Mir of Tidore

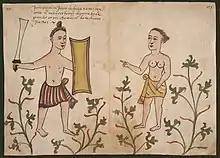
Inhabitants of Batochina (Halmahera), where Tidore strove to expand its power; image from Codice Casanatense (c. 1540).

The dwindling Spanish garrison finally left Tidore in 1534, and a new confrontation with Ternate soon followed. The deposed Sultan Dayal of Ternate fled to Mir who was his mother's brother. Mir refused to return him to the Portuguese; on the contrary an alliance began to form between Dayal and the other three Malukan rulers: Mir of Tidore, Alauddin of Bacan and Katarabumi of Jailolo. However, a new and energetic Portuguese captain in Ternate, António Galvão, led a small invasion force that attacked the superior forces of the four kings, which by this time had access to firearms and other European weaponry. Dayal was mortally wounded in the struggle and the other kings were forced to sue for peace. Kaicili Rade conducted the negotiations as his brother's representative. Galvão told him that he would prefer to depose the recalcitrant Mir and appoint Rade as Sultan in his stead, but Rade indignantly refused to betray his brother. It is mentioned that the elite in Tidore already spoke Spanish and Portuguese by this time.